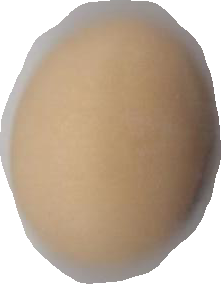
Variety: Anjasmoro